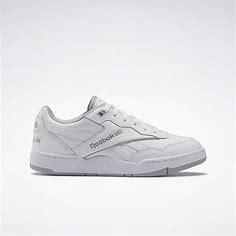
Brand: Reebok
Model: BB 4000 Ii